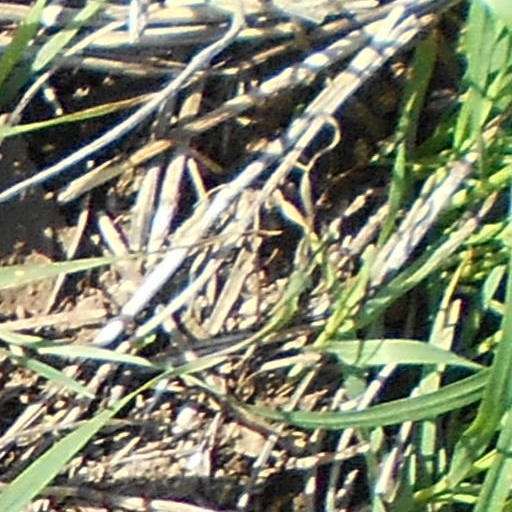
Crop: wheat